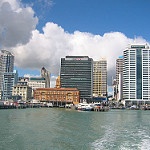
Scene: Outdoor